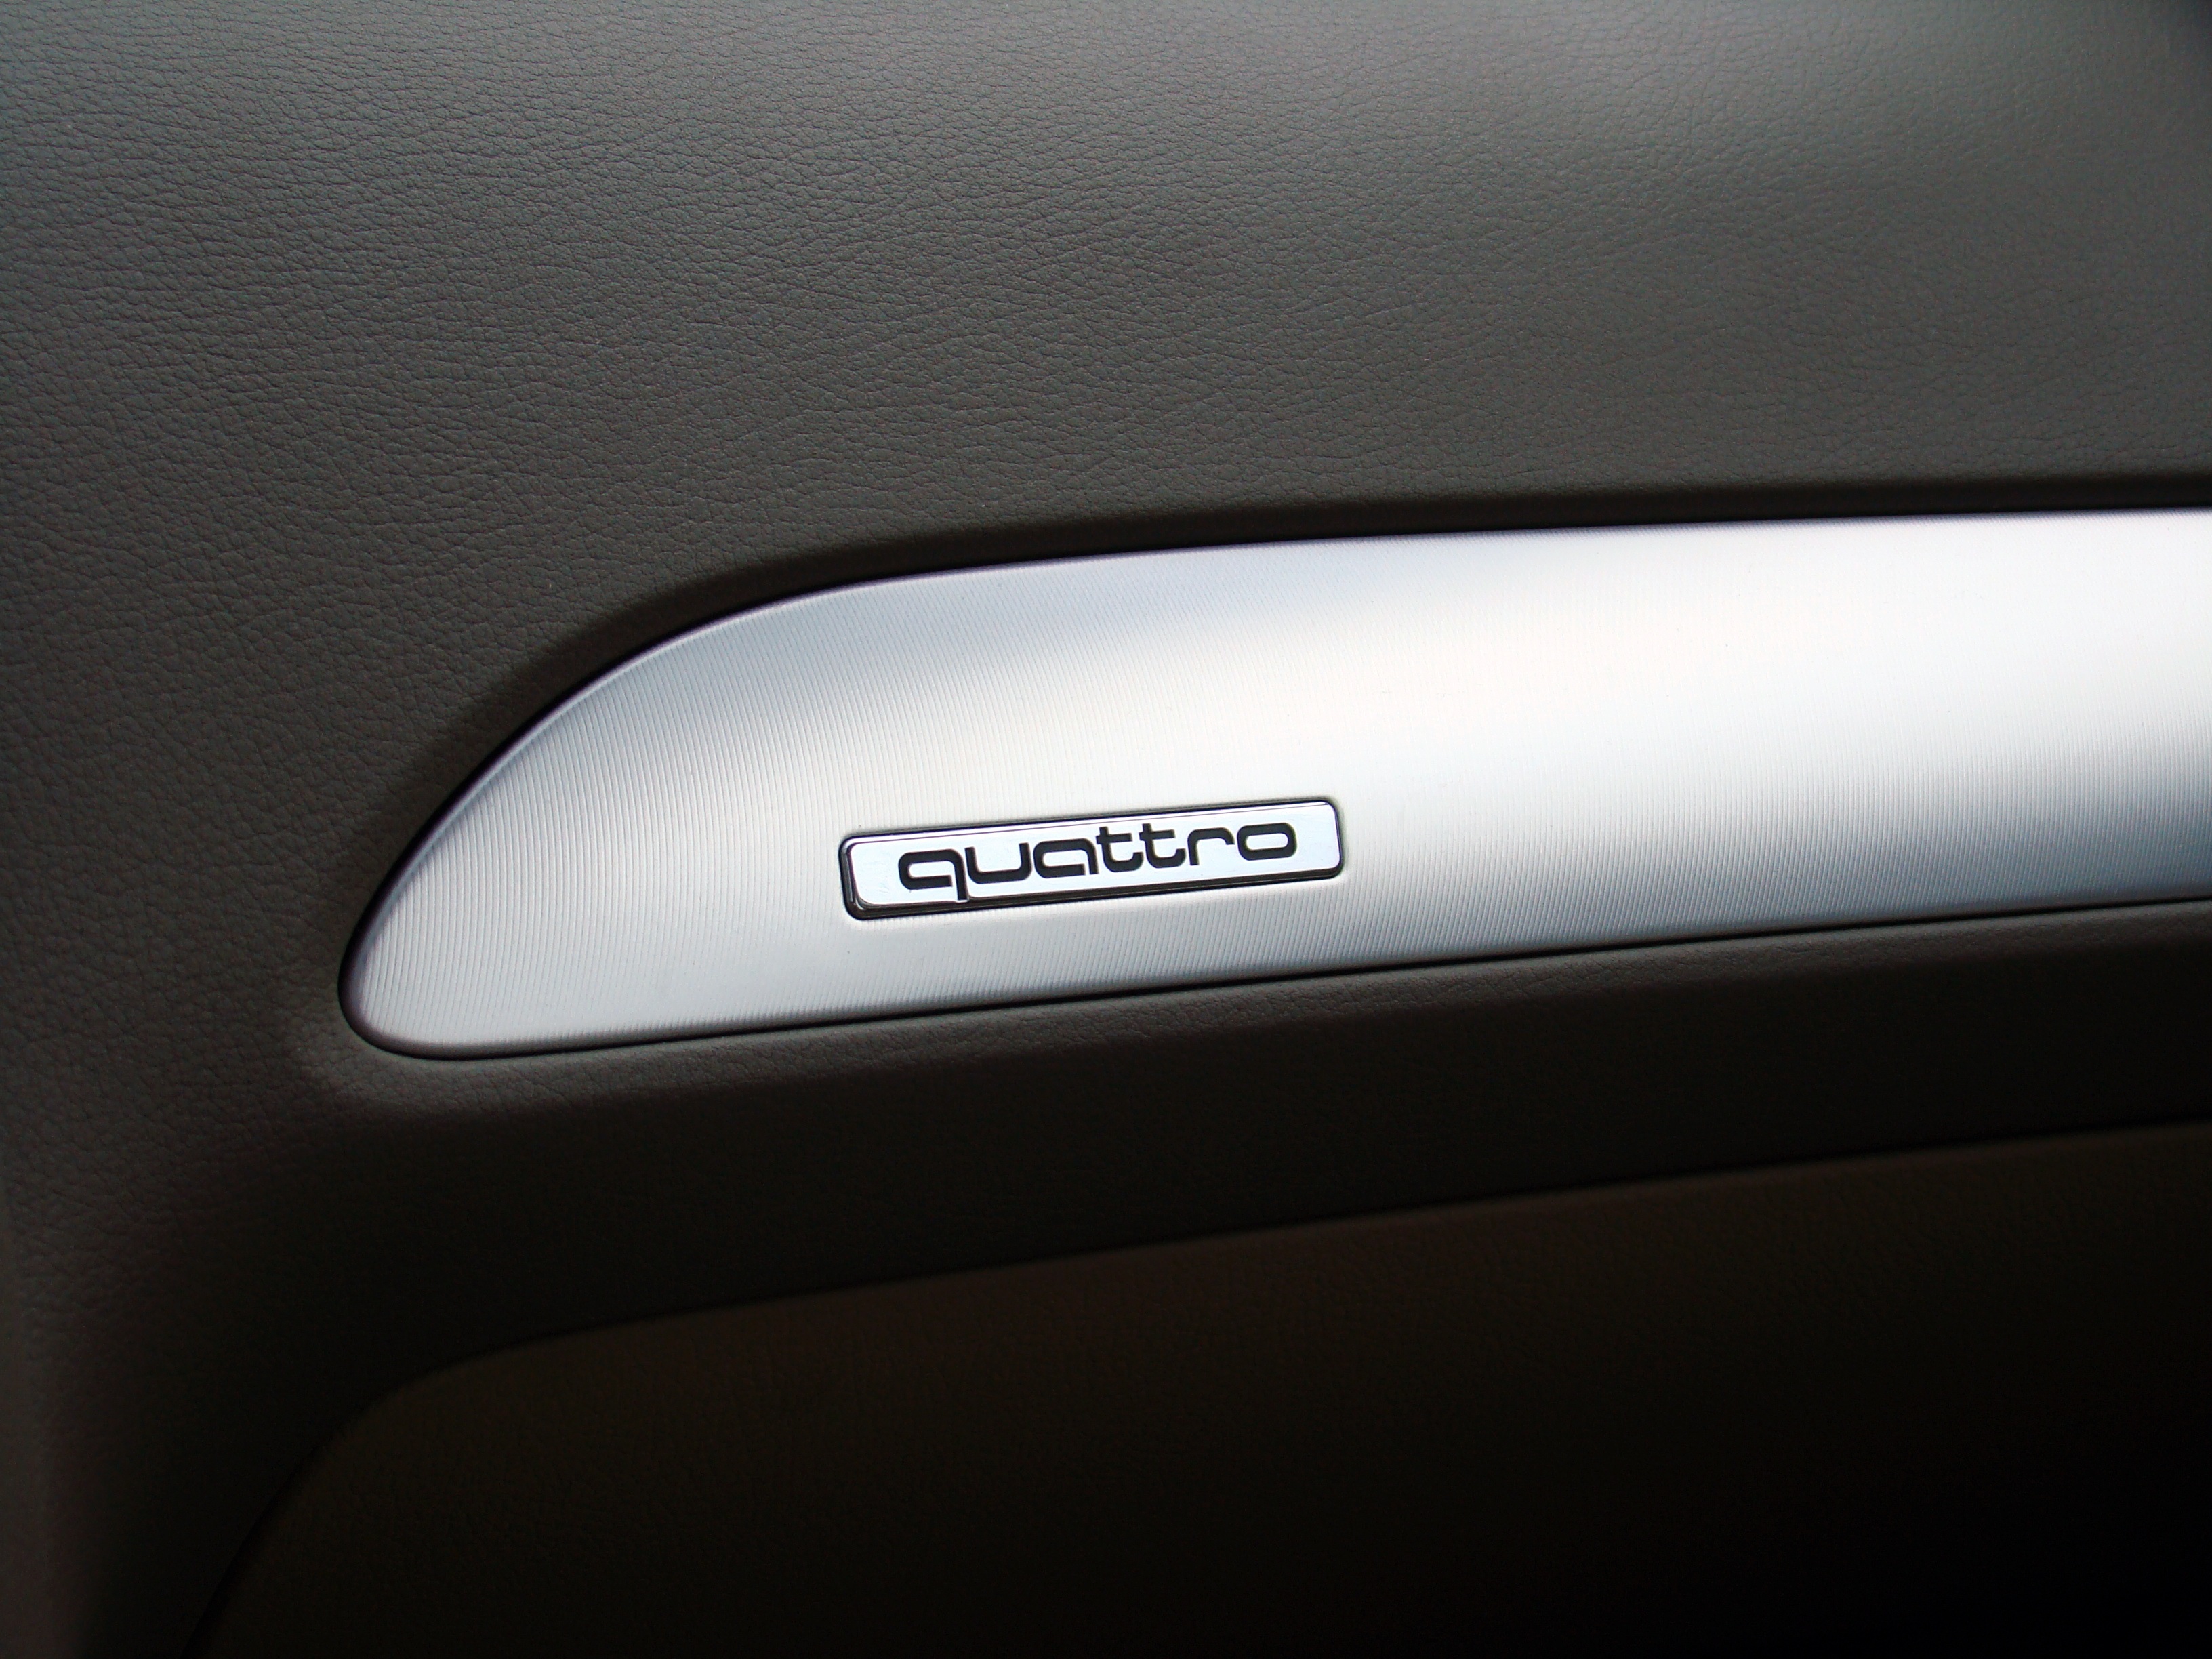
car, wheel, log, vehicle, steering wheel, black, dashboard, grille, bumper, sedan, audi, quattro, automobile make, automotive exterior, luxury vehicle, family car, executive car, matt silver